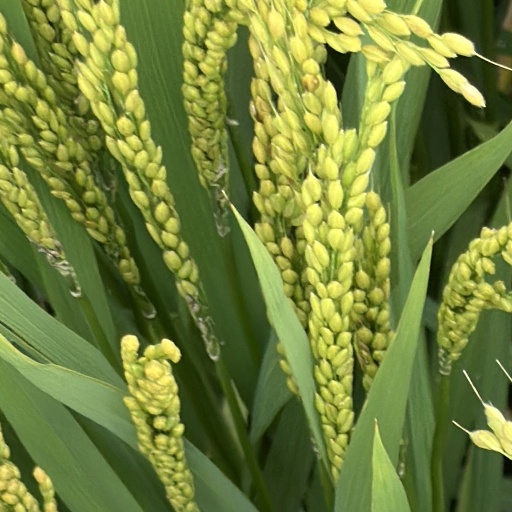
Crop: rice